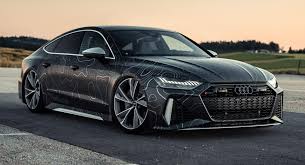
Label: noambulance